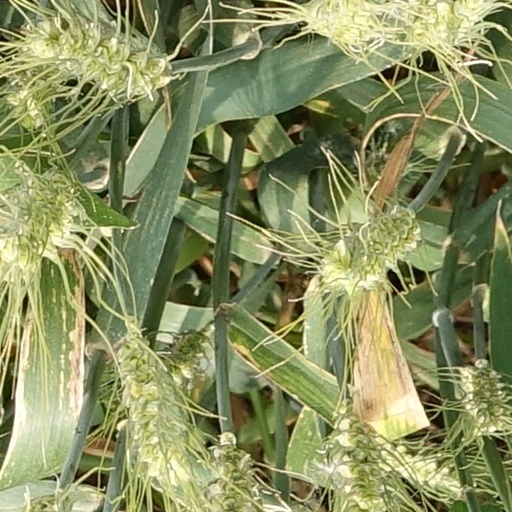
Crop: wheat